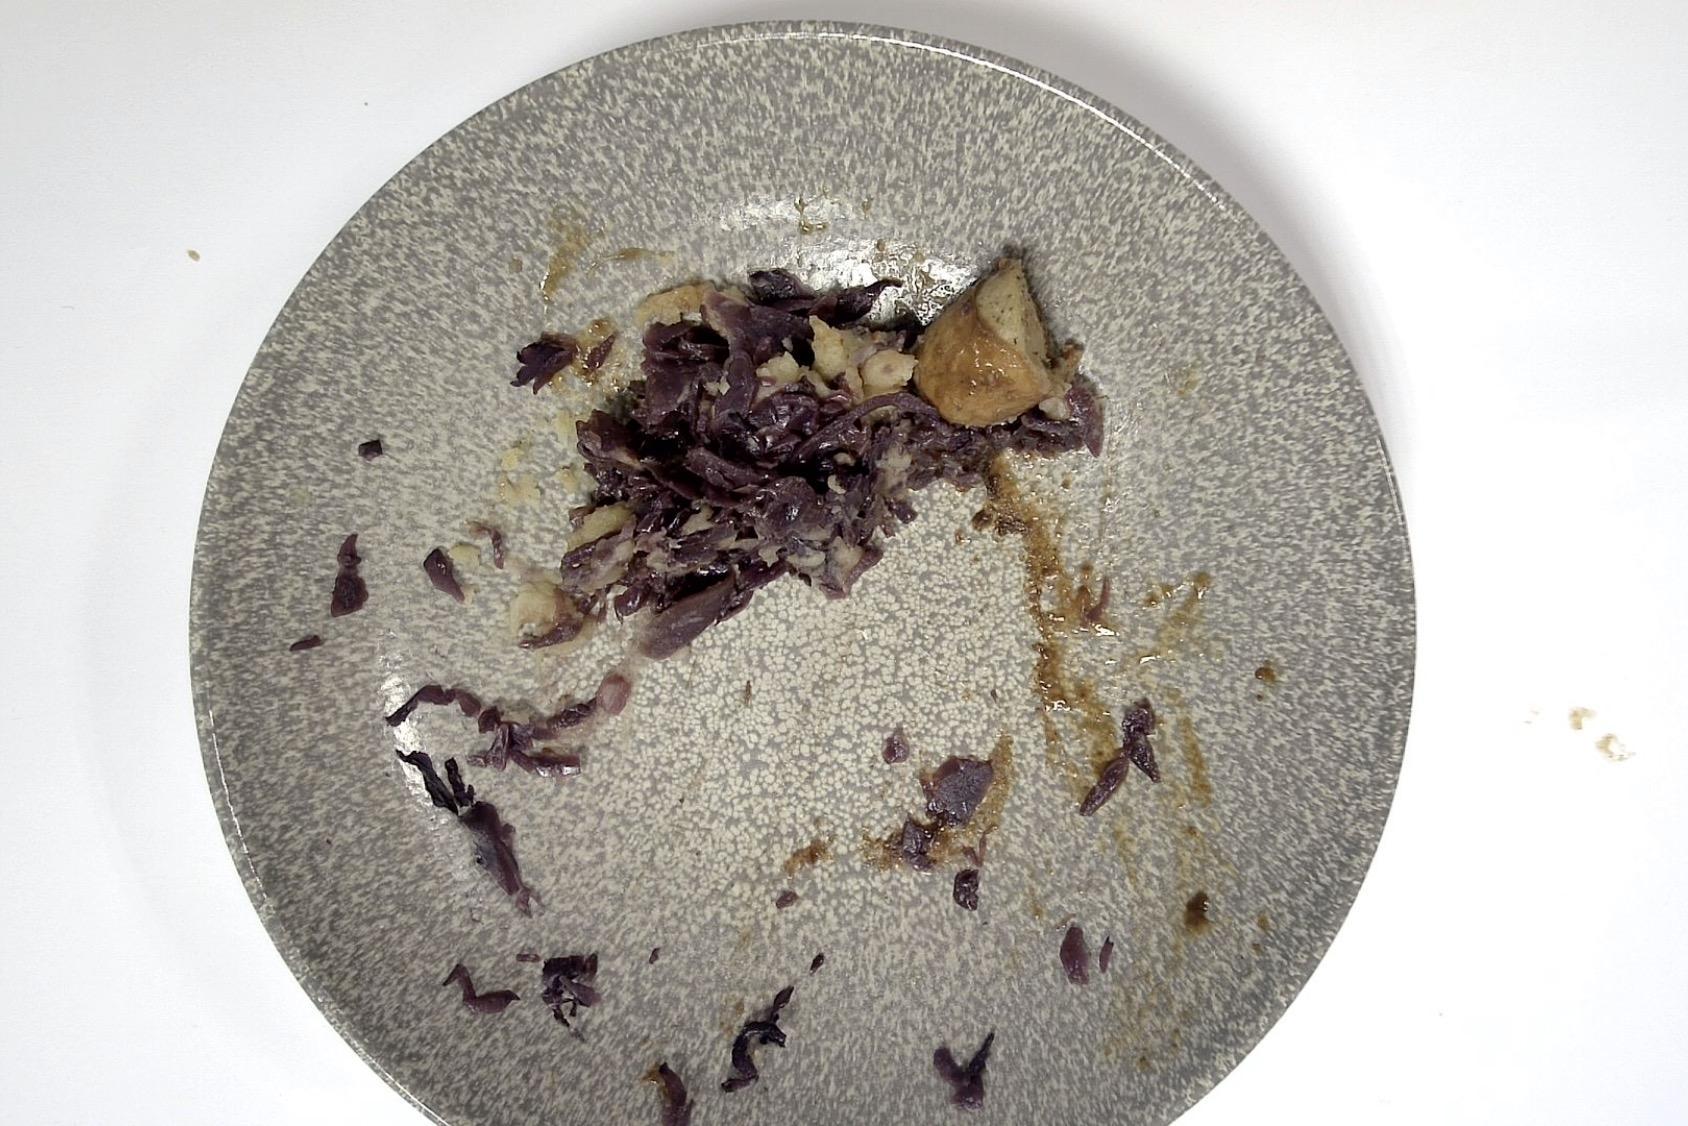
Gericht: Rostbratwurst mit Rotkohl , Kartoffelpüree , Braune Sauce
Portionsgröße: Normale Portion
Zutaten: Kartoffelpüree , Rotkohl, Braune Sauce , Rostbratwurst
Gewicht vorher: 300 g
Kalorien vorher: 360,980 kcal
Gewicht nachher: 214 g
Kalorien nachher: 257,499 kcal